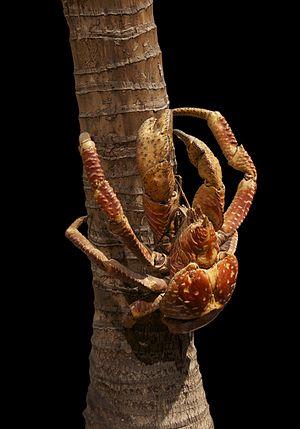
Crabe des cocotiers, Birgus latro (Linnaeus 1777), specimen naturalisé, Muséum d'Histoire Naturelle de la Rochelle, Charente-Maritime, France.
Le muséum d'histoire naturelle de La Rochelle est un musée d'histoire naturelle français situé dans la ville de La Rochelle, en Charente-Maritime. Il est installé dans l'ancien palais du gouverneur d'Aunis. Le bâtiment est inscrit au titre des monuments historiques par arrêté du 27 octobre 2003'.
Les Multicrustacea constituent une super-classe de crustacés.
Les Decapoda sont par définition des crustacés possédant 5 paires de pattes. Cet ordre comprend notamment quelques crustacés bien connus, tels que les galathées, les crabes, les crevettes, les écrevisses ou encore les homards et langoustes. On les qualifie dans le langage courant de décapodes, terme qui désigne également le groupe des Sepiida, des mollusques céphalopodes.